Answer in natural language. Is white color dining table (highlighted by a red box) further away or in front of brown wooden dresser with three drawers (highlighted by a blue box)? Choose between the following options: further away or in front
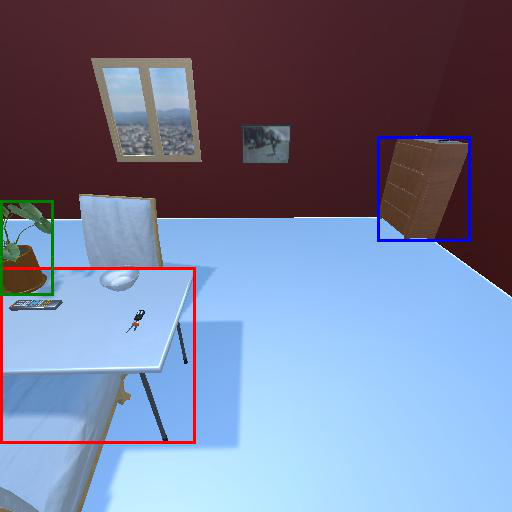
<answer>in front</answer>